The Case of Sergeant Grischa

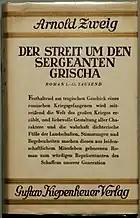
First print (1927)

The Case of Sergeant Grischa (1927) is a war novel by the German writer Arnold Zweig. Its original German title is "Der Streit um den Sergeanten Grischa". It is part of Zweig's hexalogy "Der große Krieg der weißen Männer" (The great war of white men). It was part of the so-called "war book boom" of the late 1920s, during which many veterans of the First World War turned their memories and experiences into semi-autobiographical novels. The first English edition was published in 1928.